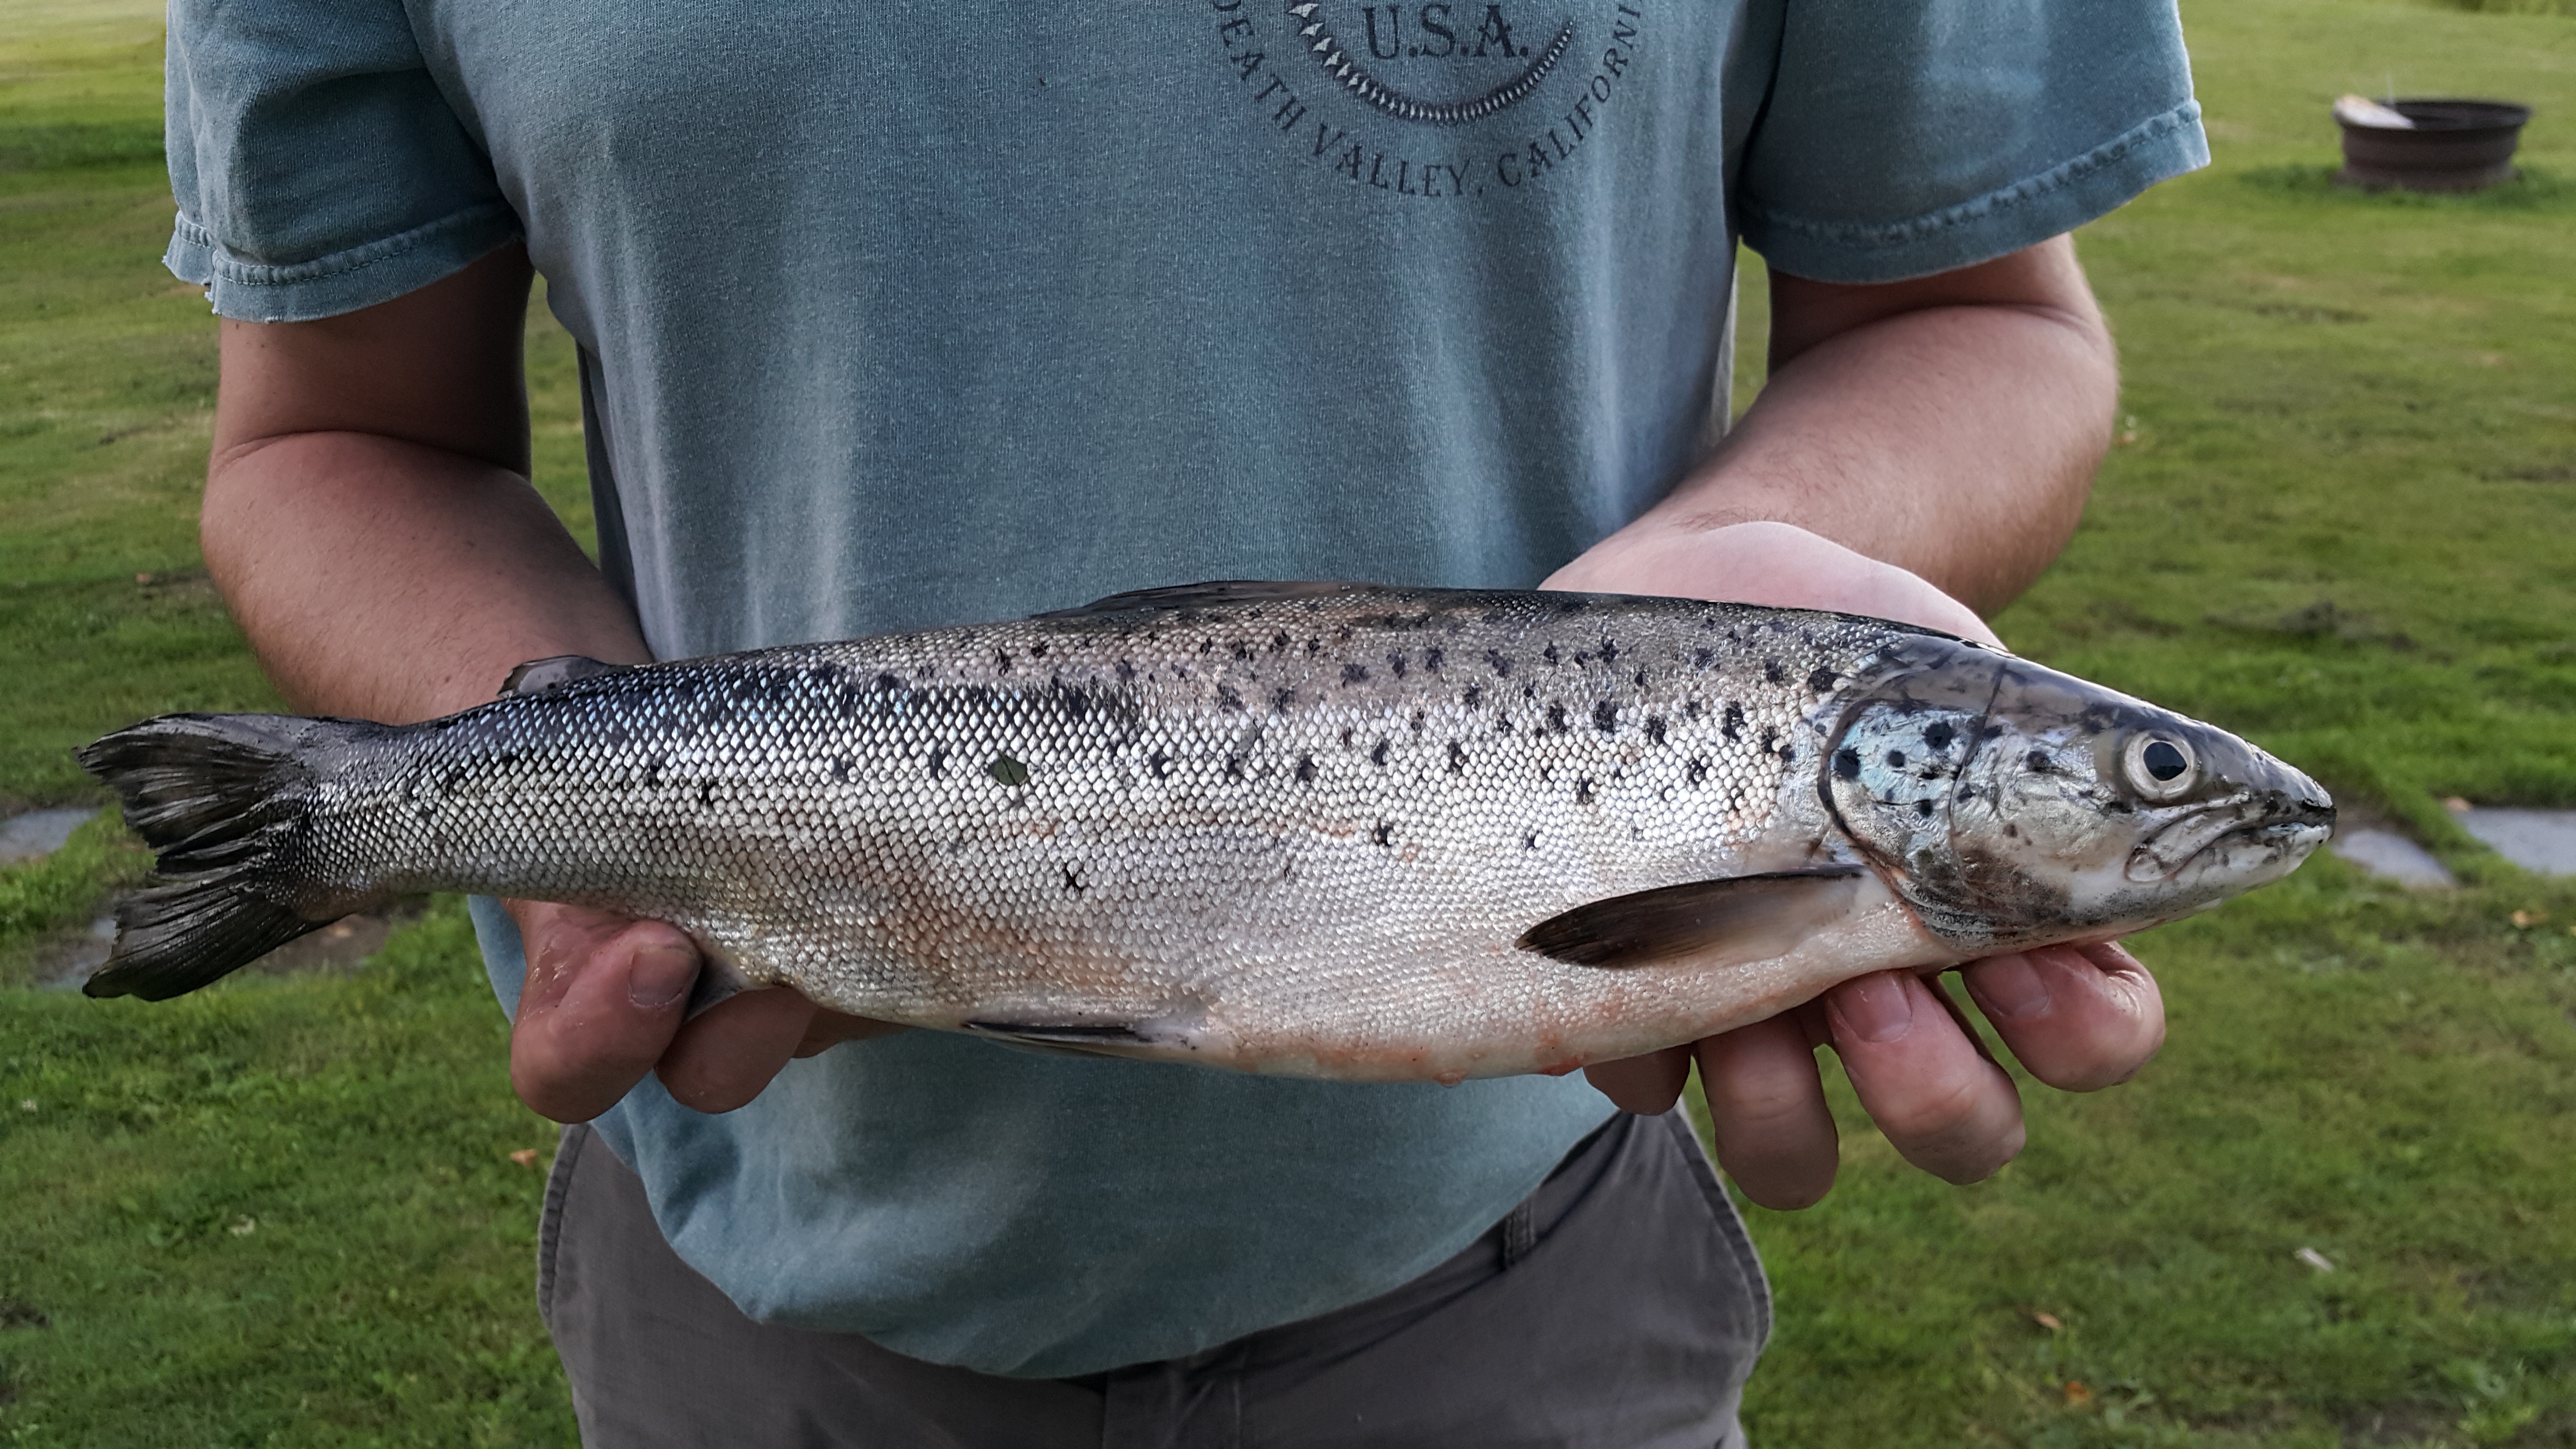
fishing, fish, vertebrate, milkfish, maine, trout, new england, big fish, northern pike, atlantic land locked salmon, moosehead lake, recreational fishing, cutthroat trout, coastal cutthroat trout, common rudd, salmon like fish